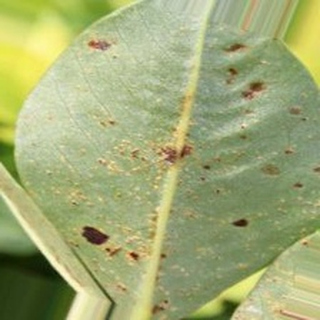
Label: groundnut_rust